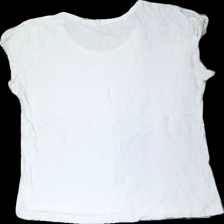
View: back
Type: Top
Category: Ladies
Brand: Not in the list
Brand text on label: inslick
Colors: White
Material: 100% cotton
Cut: Regular, C-collar
Size: XXL
Season: All
Smell: Minor
Holes: Minor
Price range: <50
Recommended usage: Recycle
Comment: detergent smell, crooked seam